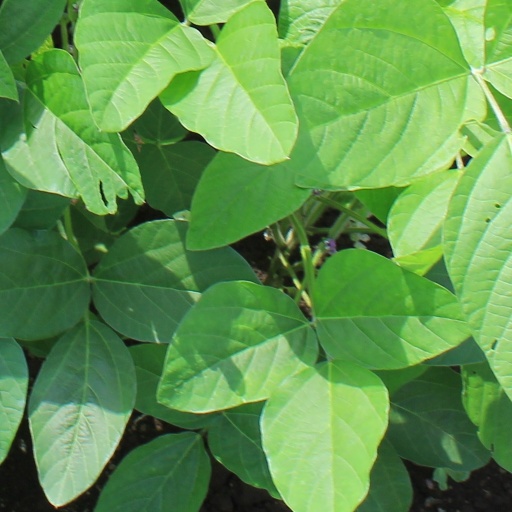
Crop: soybean